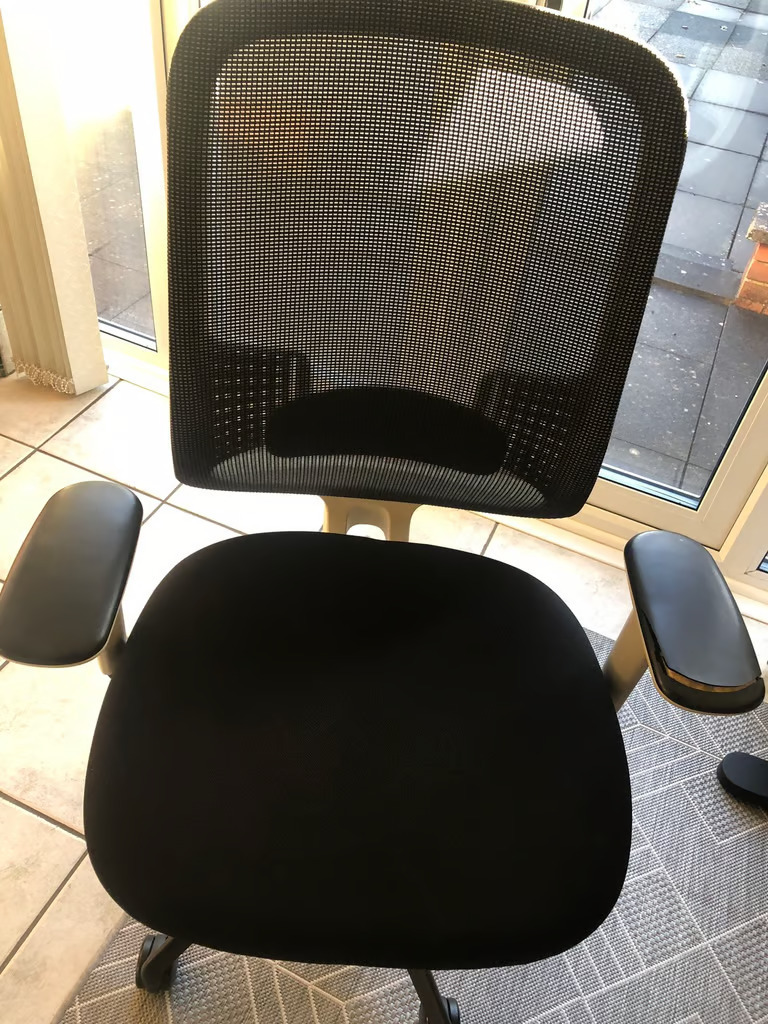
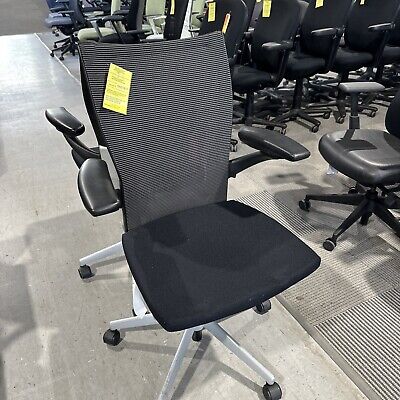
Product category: items_chair
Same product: no